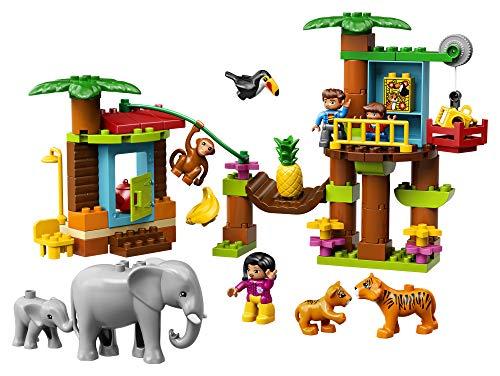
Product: LEGO DUPLO Town Tropical Island 10906 Building Bricks, New 2019 (73 Pieces)
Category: Toys & Games | Building Toys | Building Sets
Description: This LEGO DUPLO Town Tropical Island 10906 set encourages learning through play, fine motor skills and creativity for kids.
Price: $54.28
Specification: ProductDimensions:18.9x14.9x3.7inches|ItemWeight:3.52ounces|ShippingWeight:2.91pounds(Viewshippingratesandpolicies)|ASIN:B07PX3TLYP|Itemmodelnumber:6250750|Manufacturerrecommendedage:24monthsandup